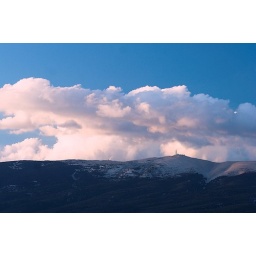
Mont-Ventoux from the balcony in the early evening. I waited until the bright patch of cloud mirrorred the shape of the building on the summit.